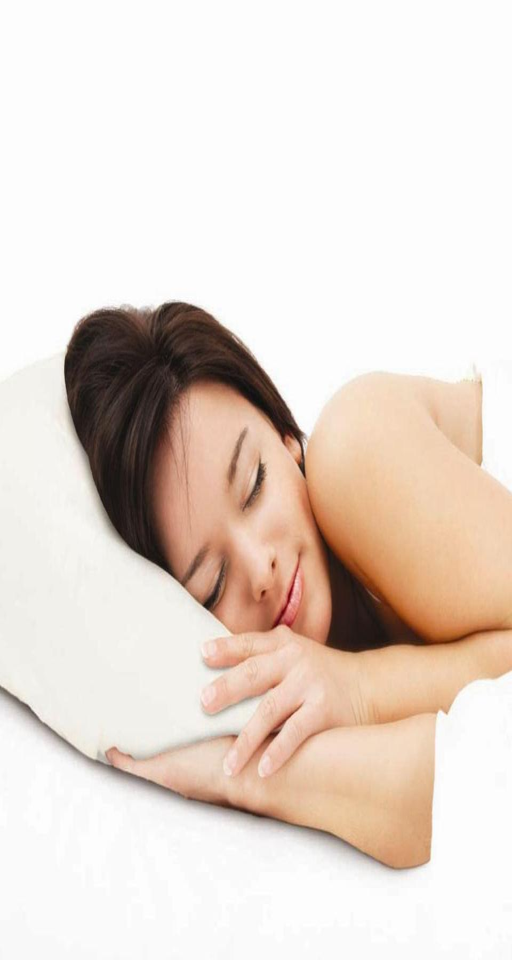
your pillow should be washed twice a year as they can harbour mould and bacteria